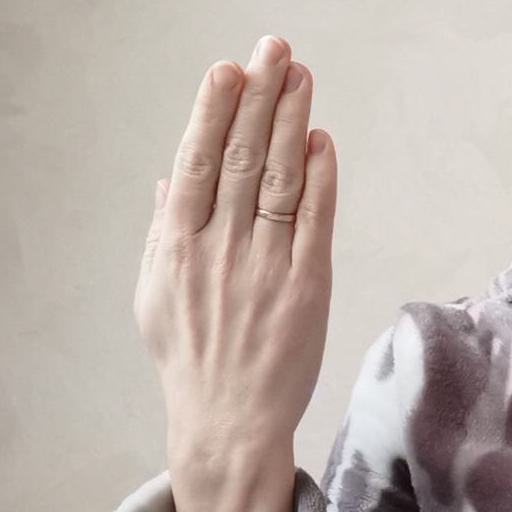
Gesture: stop_inverted